Naram-Sin of Akkad

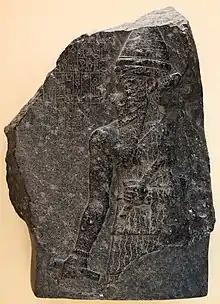
Portrait of Naram-Sin

Naram-Sin, also transcribed Narām-Sîn or Naram-Suen (: "Na-ra-am Sîn", meaning "Beloved of the Moon God Sîn", the "" a determinative marking the name of a god; died 2218 BC), was a ruler of the Akkadian Empire, who reigned –2218 BC (middle chronology), and was the third successor and grandson of King Sargon of Akkad. Under Naram-Sin, the kingdom reached its maximum extent. He was the first Mesopotamian king known to have claimed divinity for himself, taking the title "God of Akkad", and the first to claim the title "King of the Four Quarters". His military strength was strong as he crushed revolts and expanded the kingdom to places like Turkey and Iran. He became the patron city god of Akkade as Enlil was in Nippur. His enduring fame resulted in later rulers, Naram-Sin of Eshnunna and Naram-Sin of Assyria as well as Naram-Sin of Uruk, assuming the name.